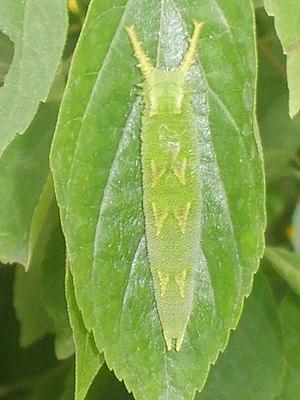
Sasakia charonda est une espèce de lépidoptères, originaire d'Extrême-Orient, appartenant à la famille des Nymphalidae.